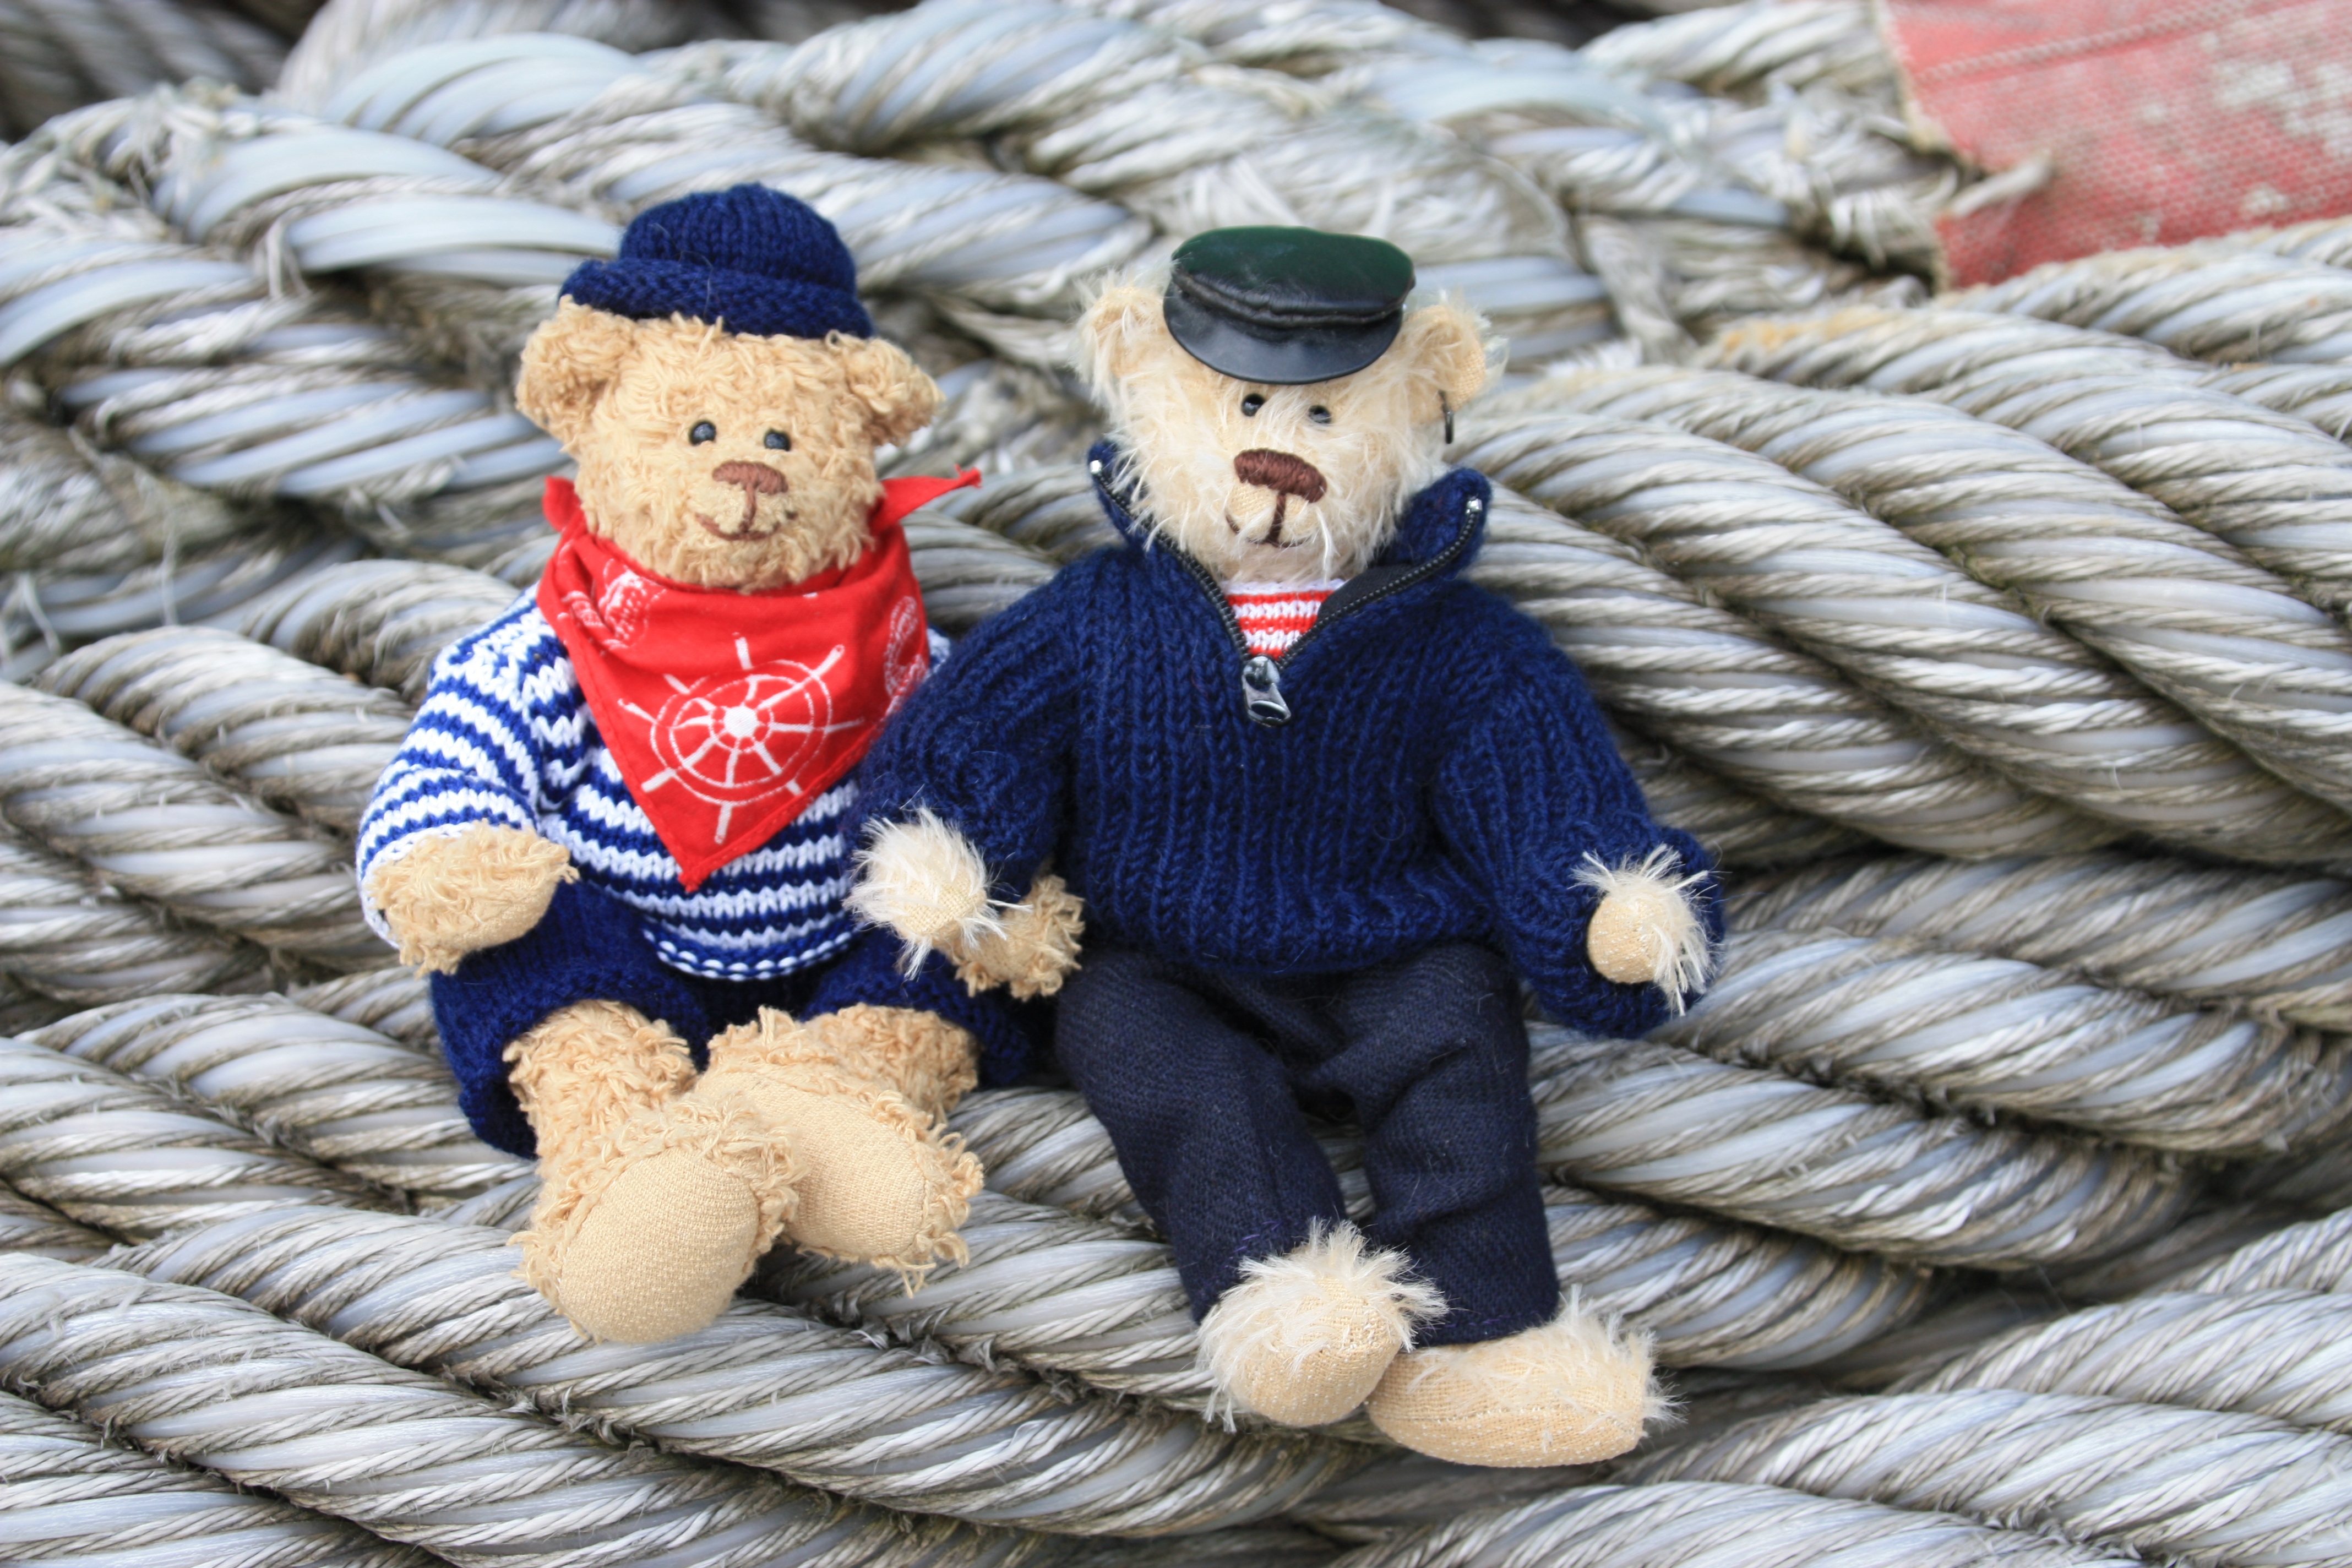
people, friendship, toy, textile, shipping, ropes, emotions, teddy, seafaring, teddy bears, stuffed toy, sailors